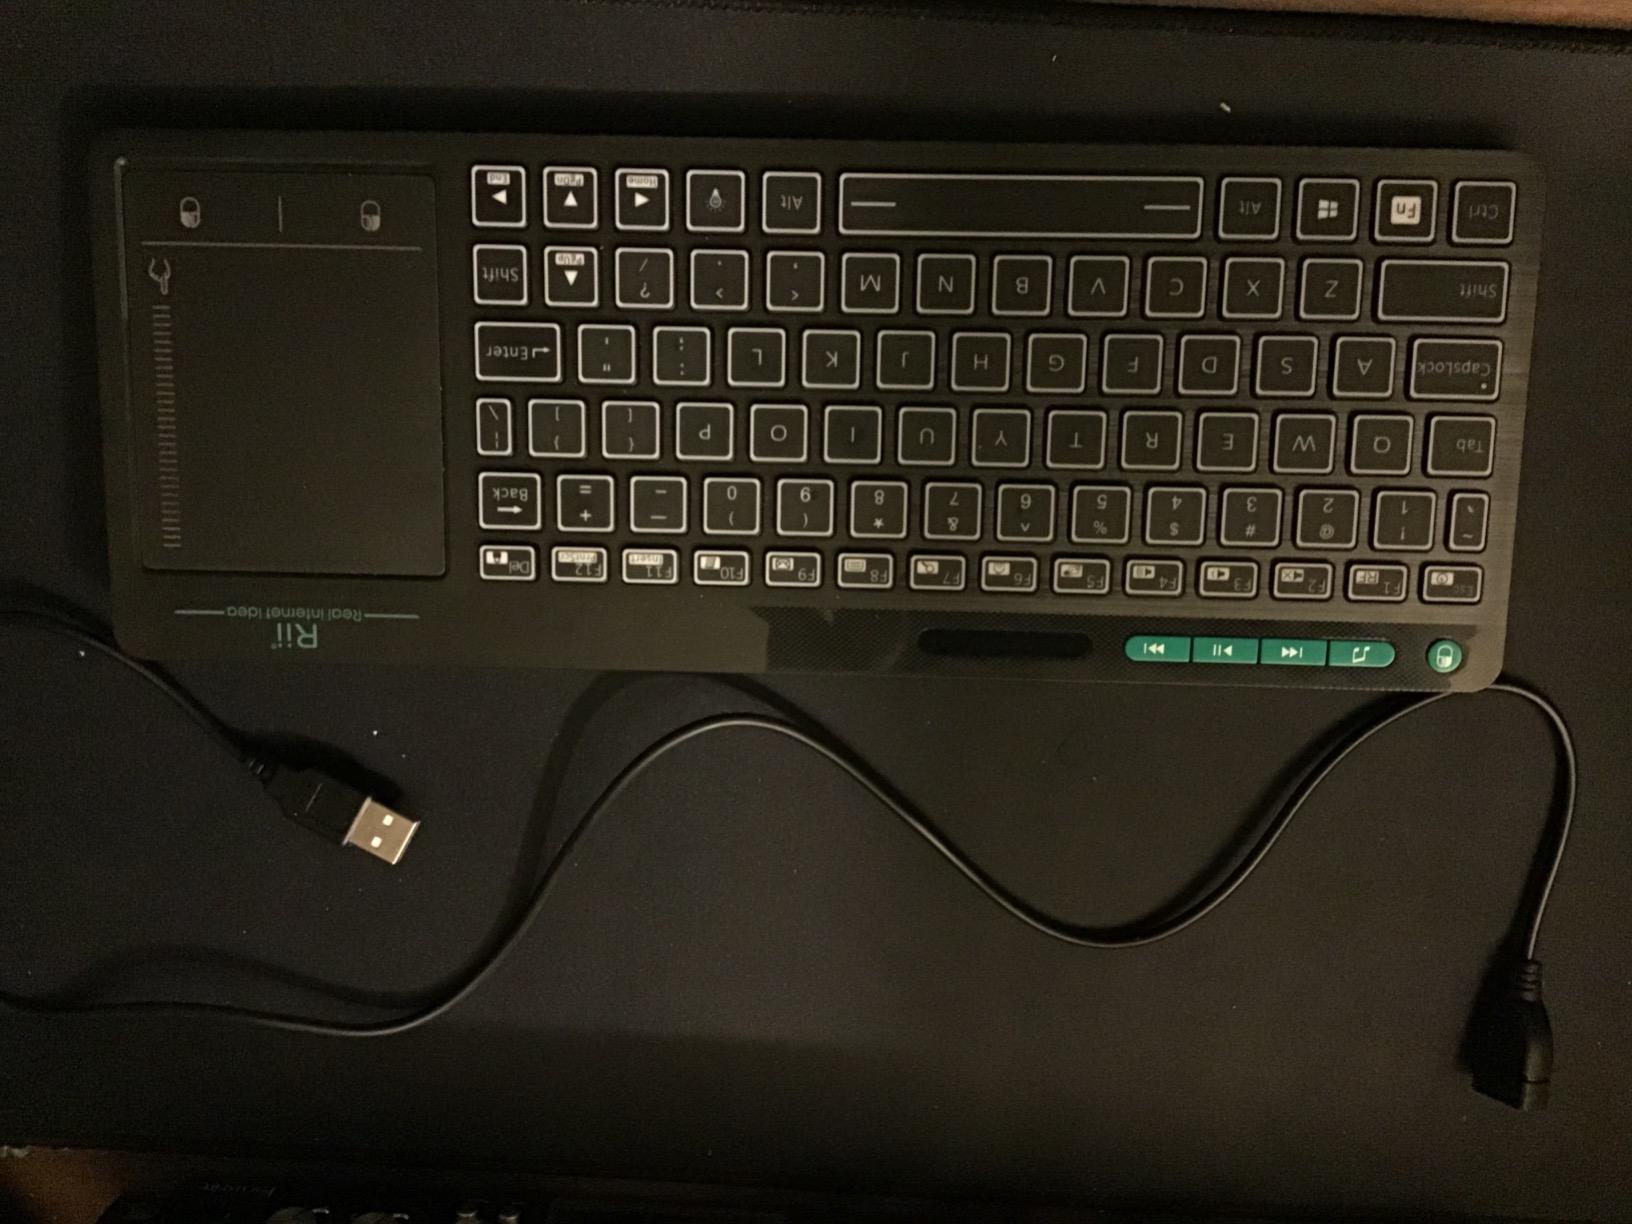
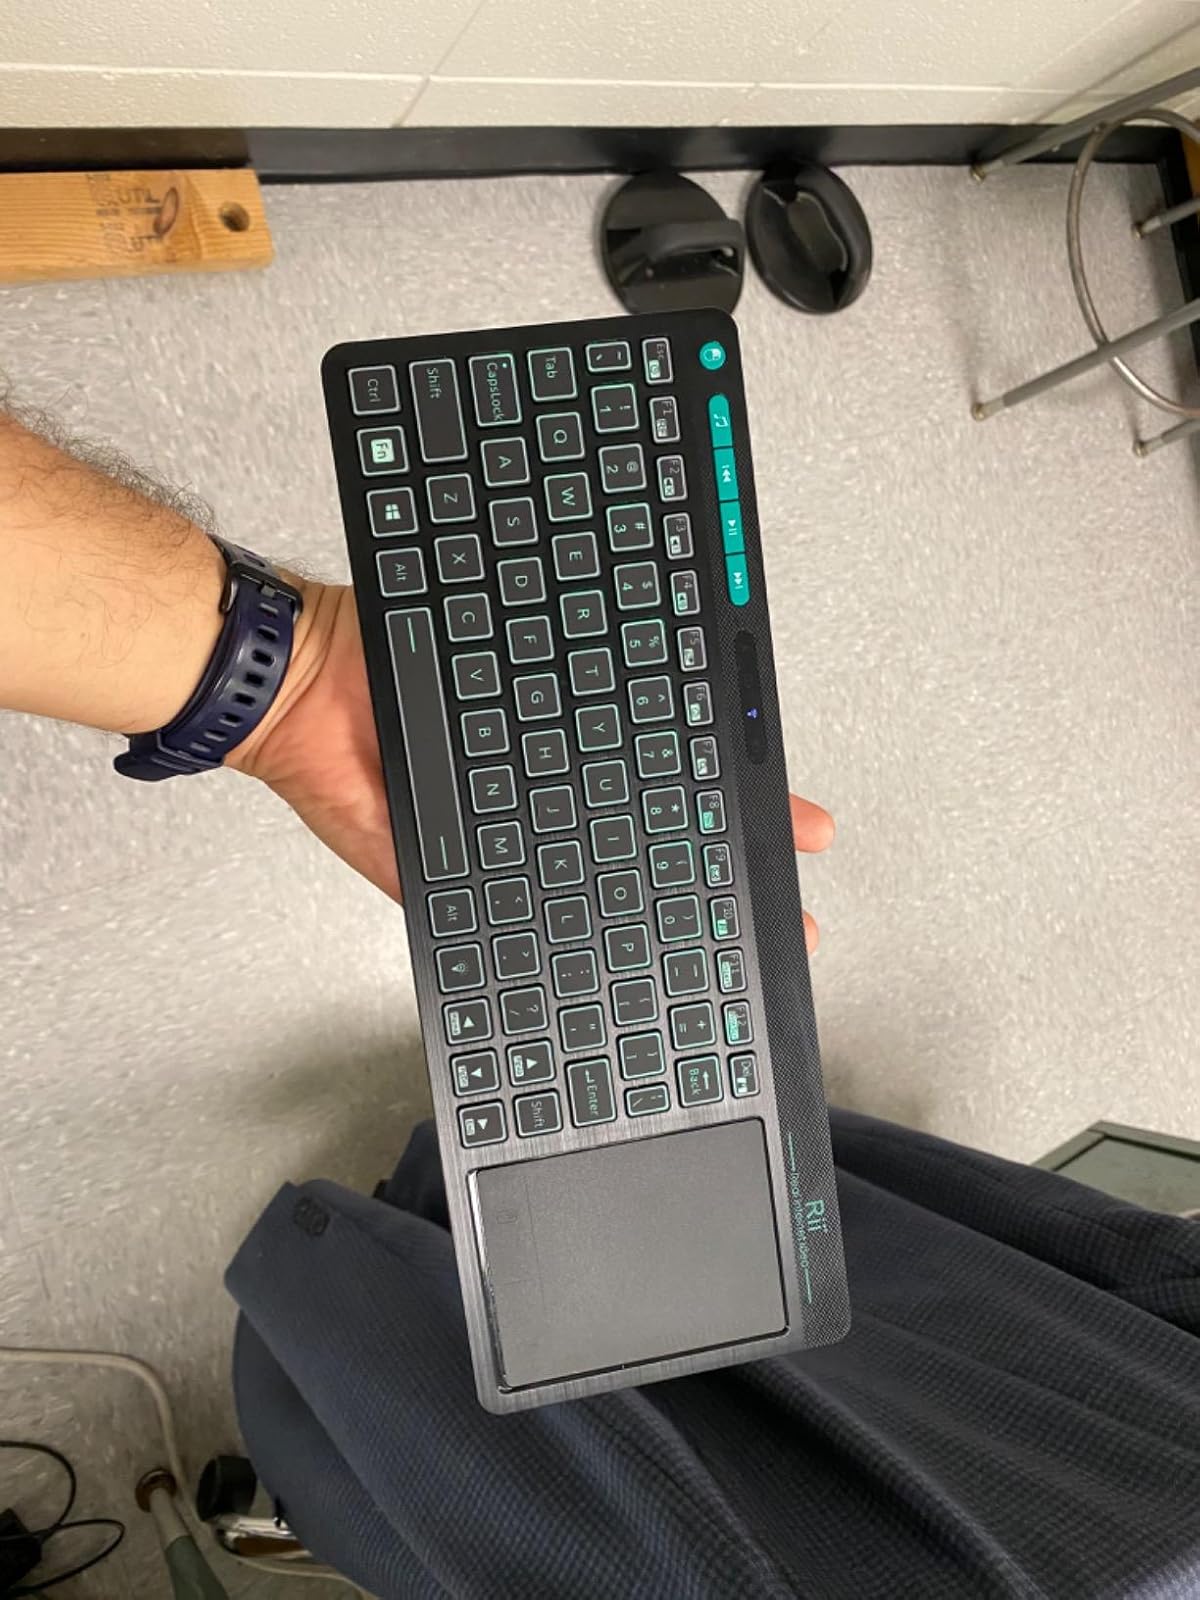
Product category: keyboard
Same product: yes